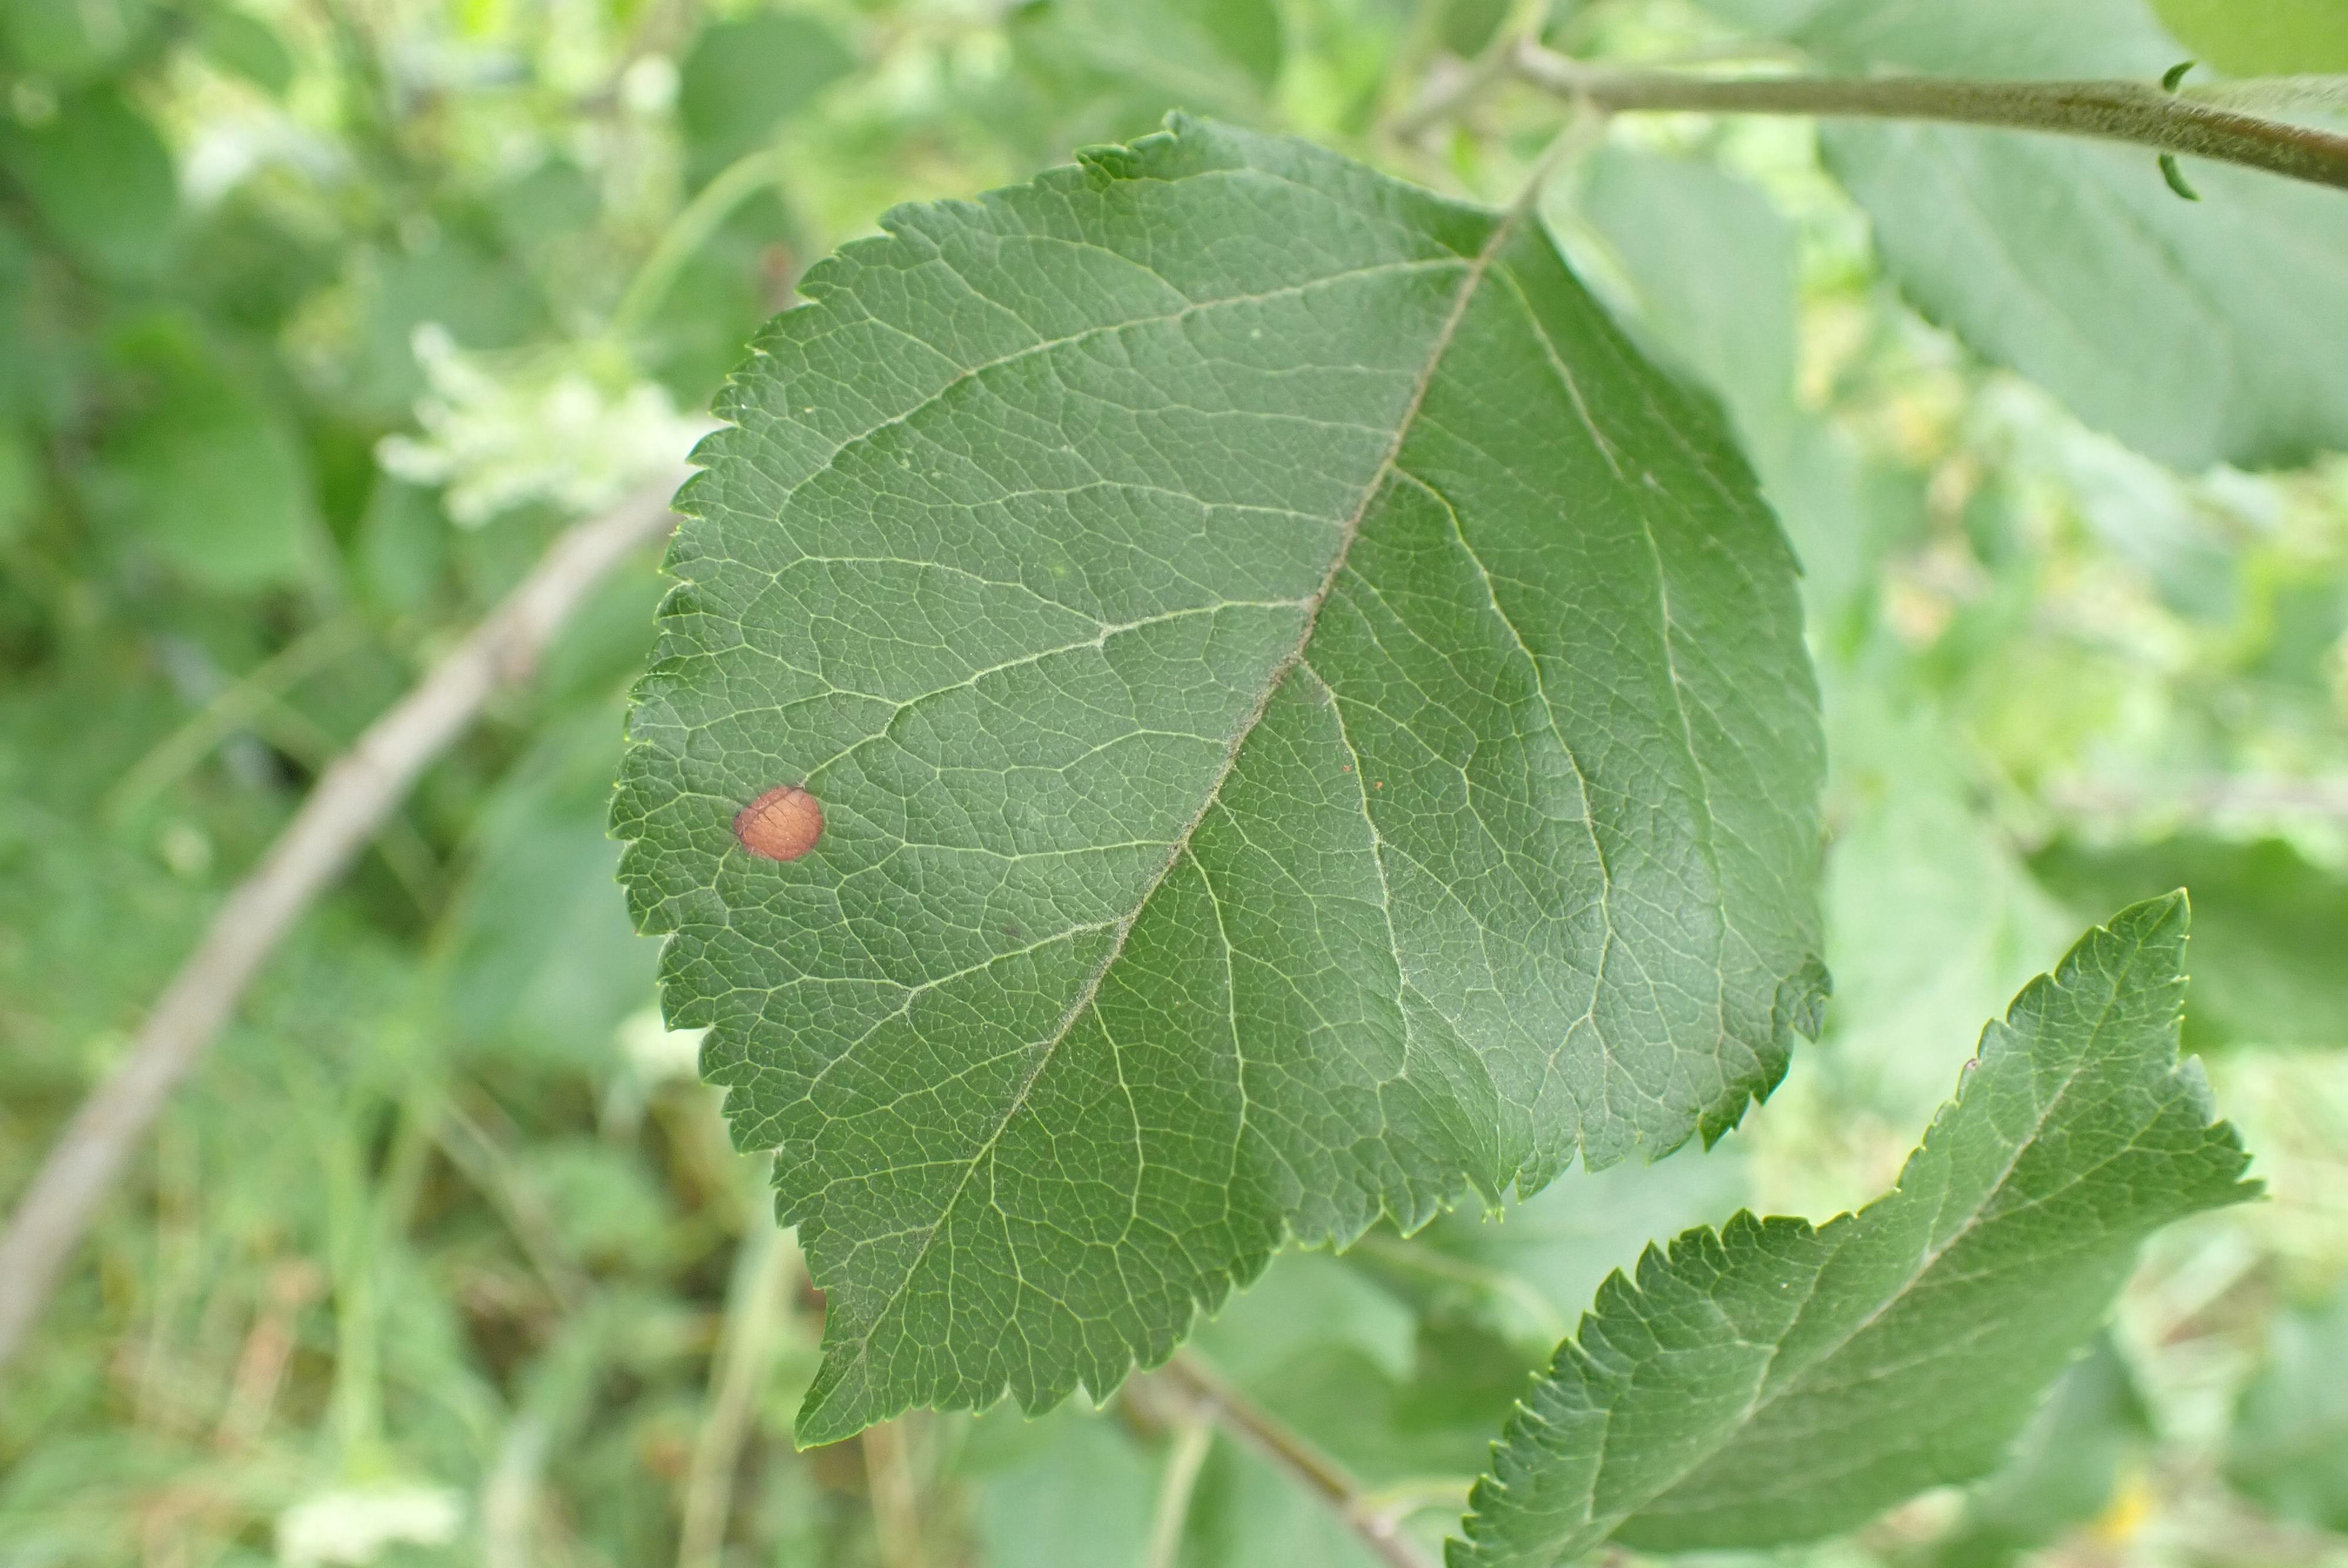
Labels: frog_eye_leaf_spot